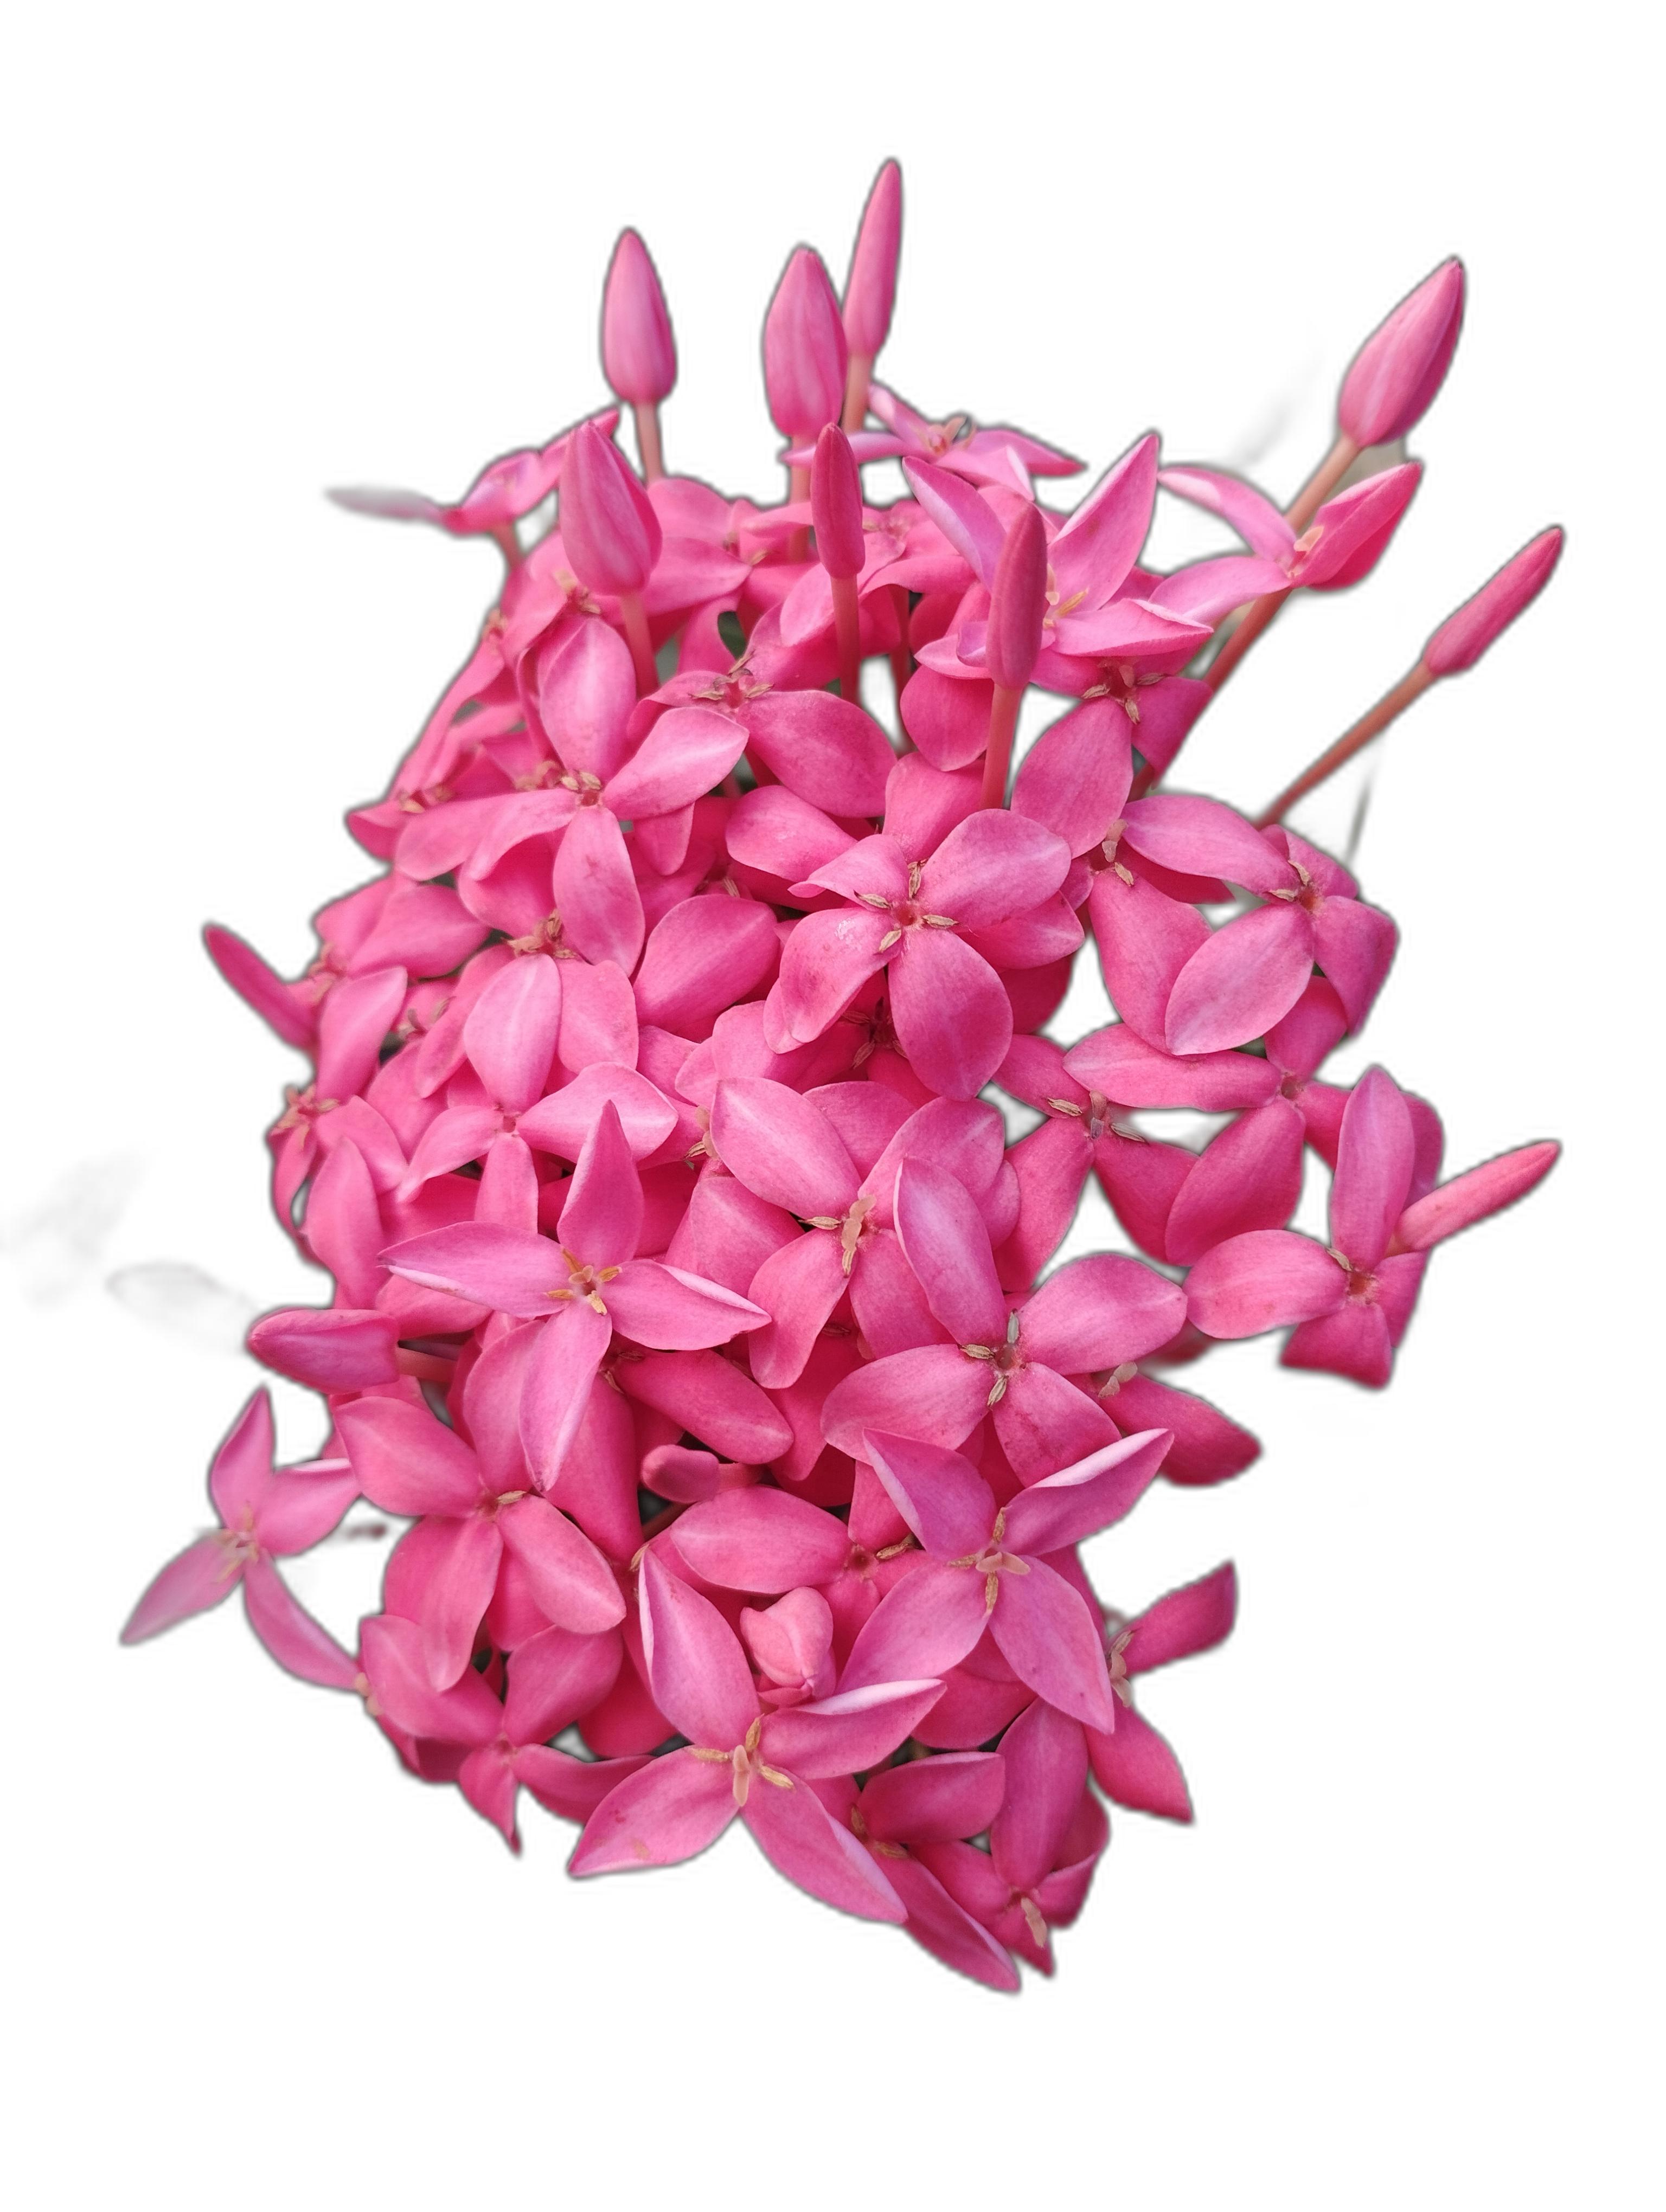
Label: Jungle geranium